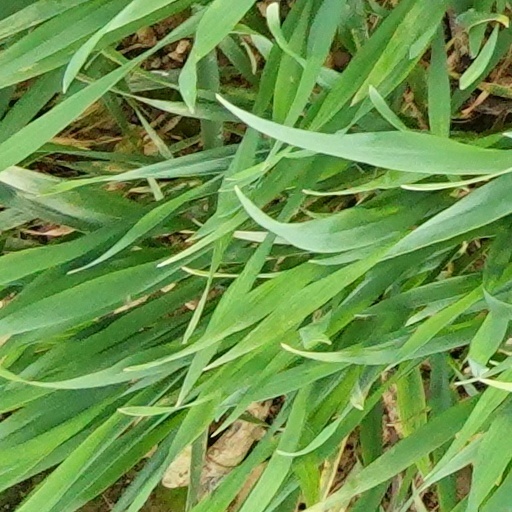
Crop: wheat